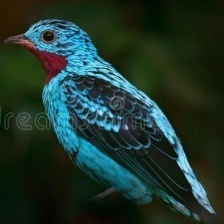
Species: SPANGLED COTINGA
Scientific name: COTINGA CAYANA